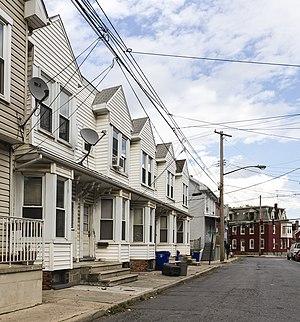
Maisons à 16-22 East Lee Street, Hagerstown, Maryland, Etats-Unis This is an image of a place or building that is listed on the National Register of Historic Places in the United States of America. Its reference number is 77000703